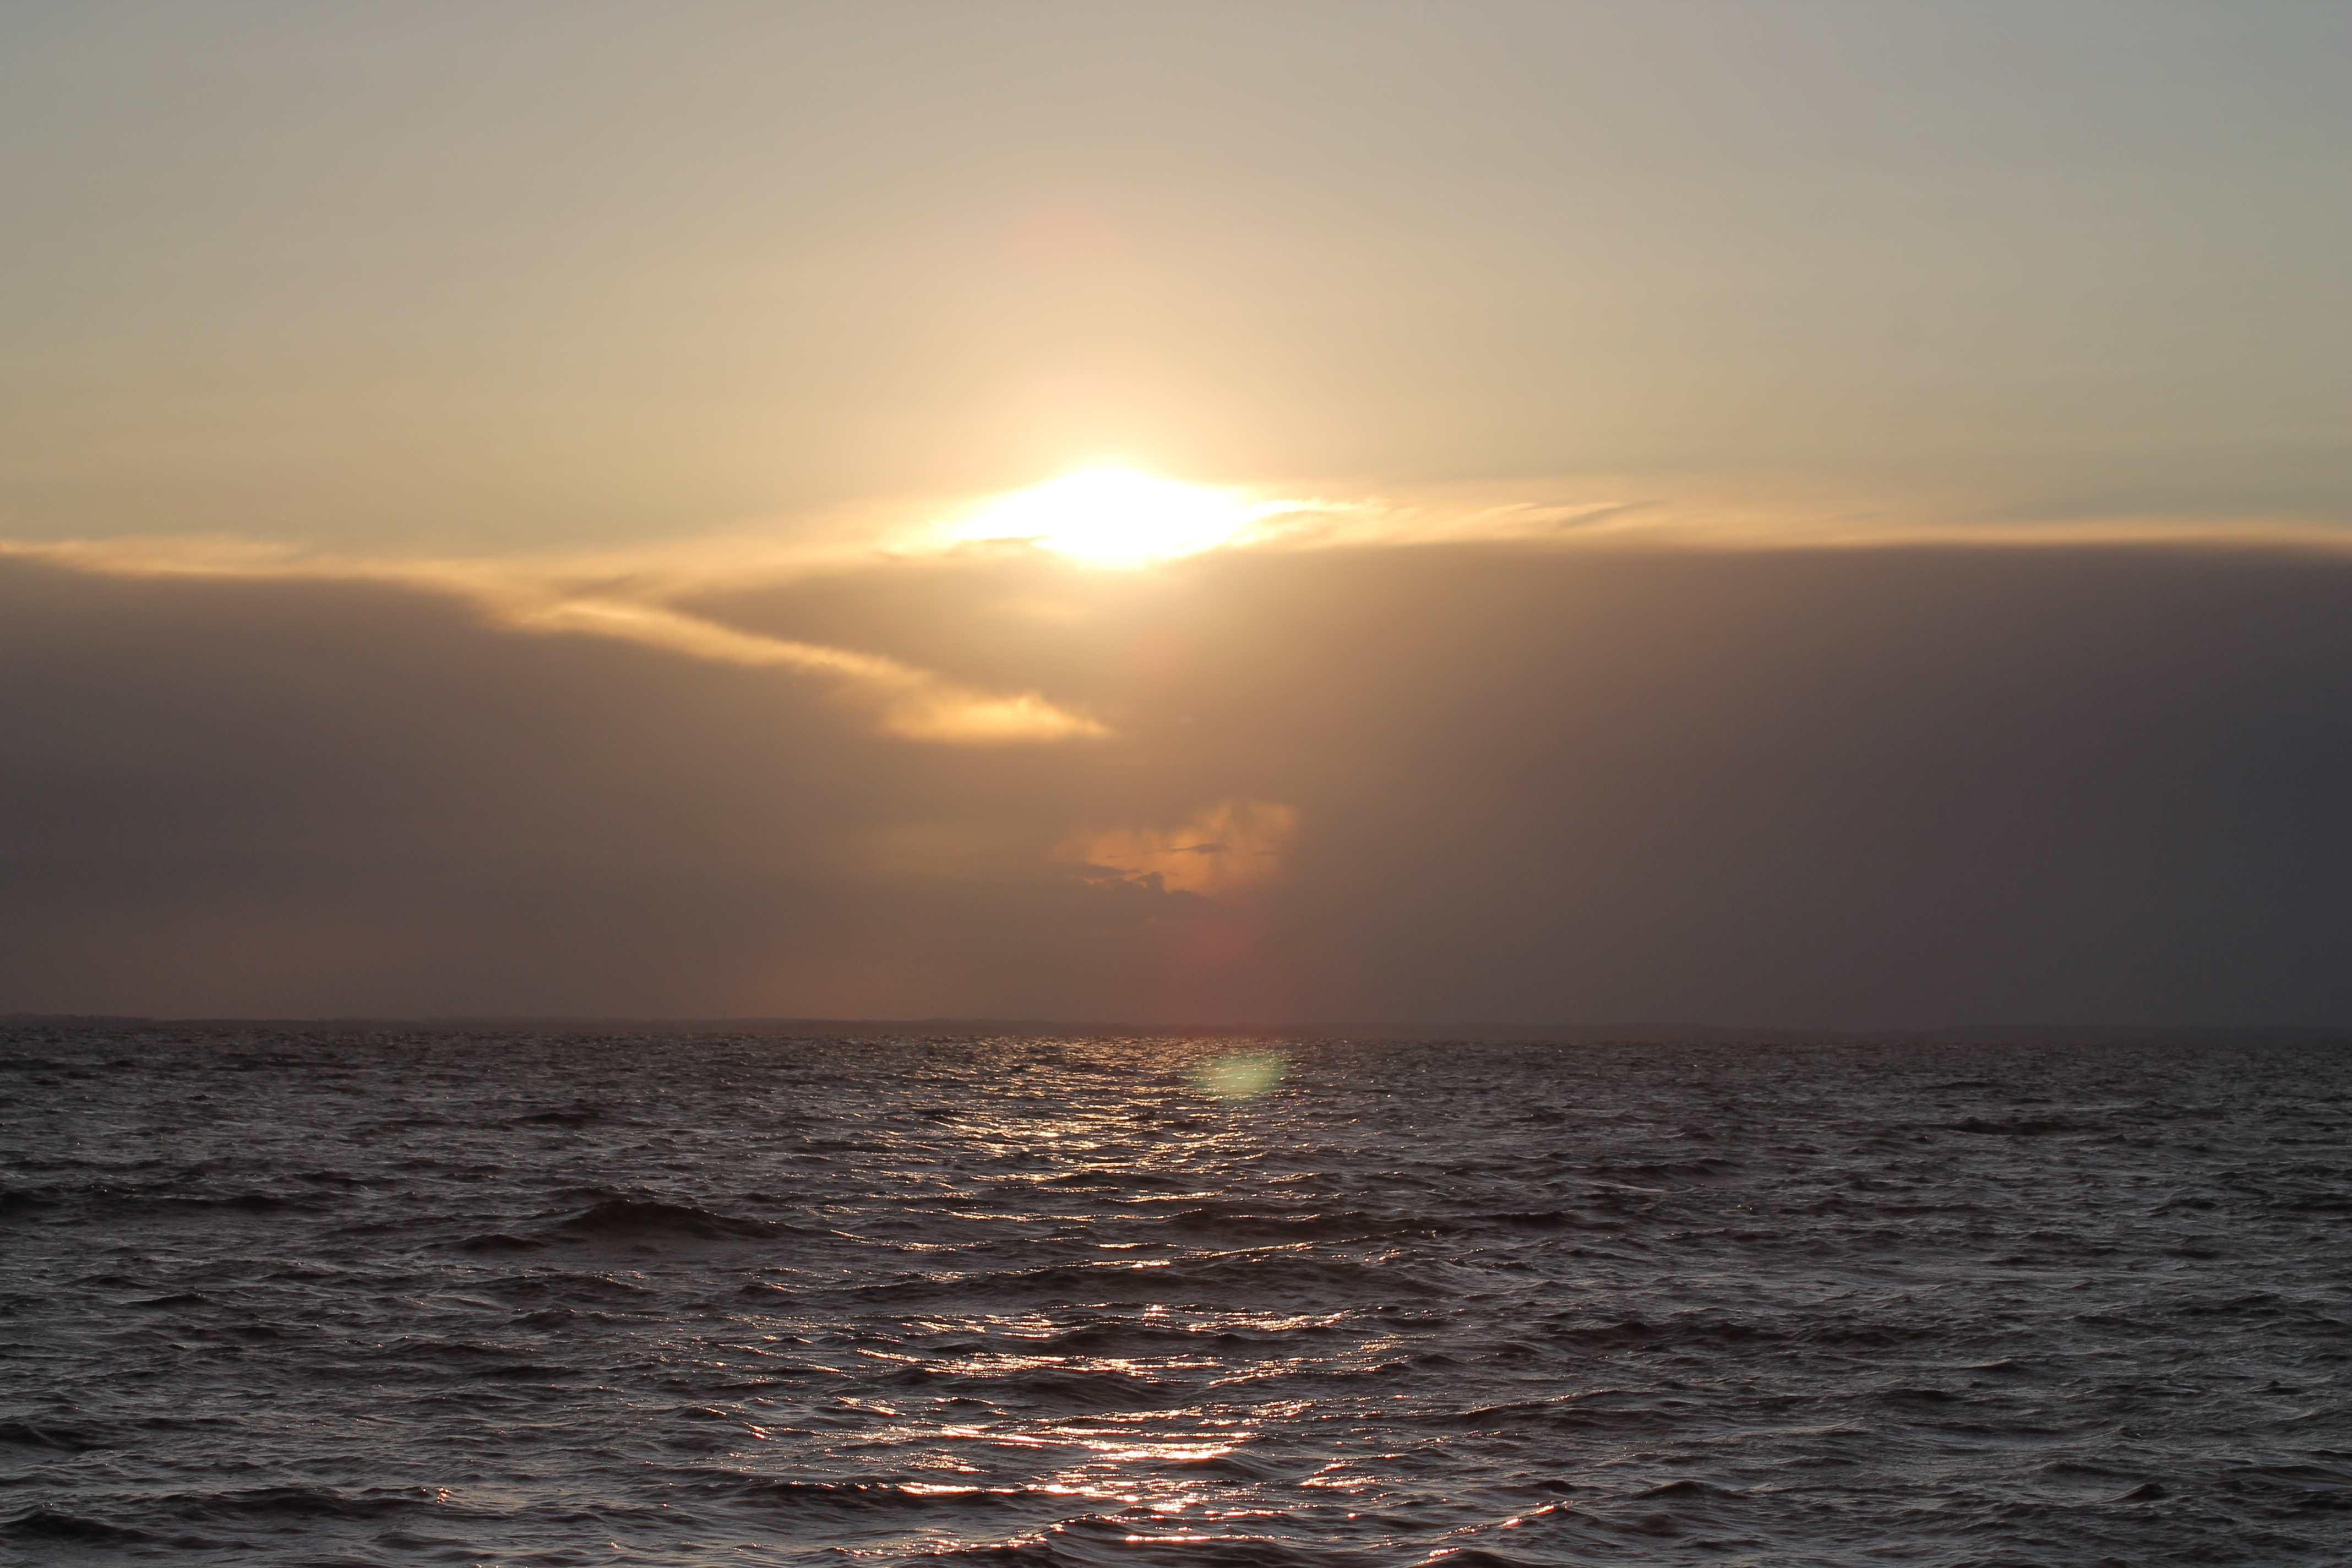
beach, sea, coast, ocean, horizon, cloud, sun, sunrise, sunset, sunlight, morning, shore, wave, dawn, dusk, evening, body of water, clouds, afterglow, atmospheric phenomenon, wind wave